Stabilizer (ship)

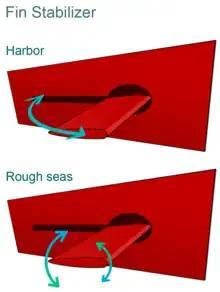
Diagram of retractable fin stabilizers on a ship.

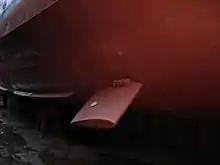
Ship stabilizers: a fixed fin stabilizer (foreground centre) and bilge keels (left background).

Ship stabilizers (or stabilisers) are fins or rotors mounted beneath the waterline and emerging laterally from the hull to reduce a ship's roll due to wind or waves. "Active fins" are controlled by a gyroscopic control system. When the gyroscope senses the ship roll, it changes the fins' angle of attack so that the forward motion of the ship exerts force to counteract the roll. "Fixed fins" and bilge keels do not move; they reduce roll by hydrodynamic drag exerted when the ship rolls. Stabilizers are mostly used on ocean-going ships.